Dendrobium cucumerinum

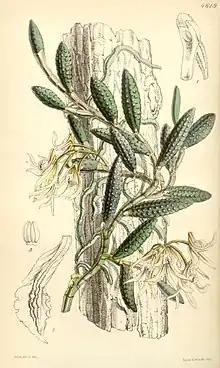
Illustration from Curtis's Botanical Magazine

"Dendrobium cucumerinum" was first formally described in 1842 by William MacLeay and the description was published by John Lindley in "Edwards's Botanical Register". Macleay had collected the specimen growing on swamp oak ("Casuarina glauca") at Brownlow Hill. Lindley noted "Of all the queer things which this strange order produces this is one of the very oddest. Only fancy a handful of little stunted cucumbers lying in a heap, and producing a few pale dirty-yellow striped flowers in the midst, and you have this plant before the eye". The specific epithet ("cucumeriaum") is derived from the Latin word "cucumis" meaning "cucumber".